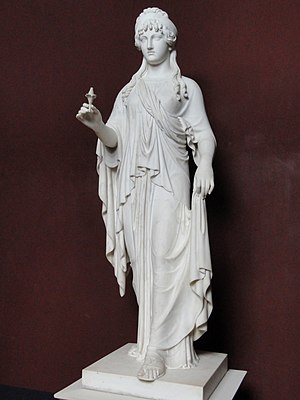
Håb
Håbets gudinde, skulptur af Bertel Thorvaldsen (c. 1770-1844).
Håb er forventningen om at noget ønsket måske vil indtræffe. Håbet hænger således sammen med tiden og at vi i nutiden ikke kan vide, hvad der vil ske i fremtiden. Eksistentielt kan det håbes at uretfærdighed skyldes tilfældighed.